Kiel mutiny

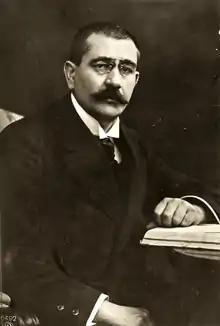
Gustav Noske, the SPD politician who was elected chairman of the Kiel soldiers' council

Led by Karl Artelt, who worked in the repair shipyard for torpedo boats in Kiel-Wik, and by the mobilized shipyard worker Lothar Popp, both members of the USPD, the sailors called for a large meeting the following day at the same place. The call was heeded by several thousand people on the afternoon of 3 November, with workers' representatives also present. The slogan (peace and bread) was raised, showing that the sailors and workers demanded not only the release of the imprisoned seamen but also the end of the war and the improvement of food provisions. The protestors cheered Artelt's call to free the prisoners, and they set off in the direction of the military prison.